Ship-Submarine Recycling Program

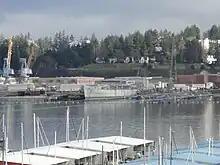
The hull of "Long Beach" moored at Puget Sound awaiting disposal in March 2011

† A dagger after a completion date indicates that portions of the hull were preserved as memorials. See the individual articles for details.